Mark Boals

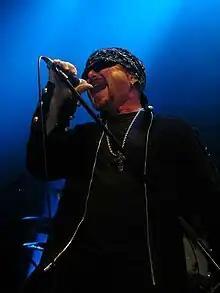
Boals with Royal Hunt in 2008

A press release dated June 19, 2011, announced that Boals would be recording vocals for the Wagnerian opera metal project Lyraka.